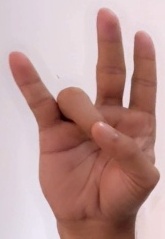
ASL sign: 7